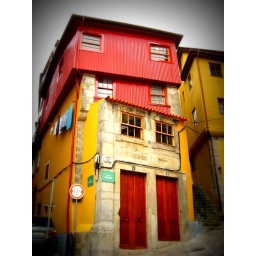
House in yellow & red